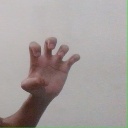
अक्षर: झ